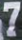
Number: 7